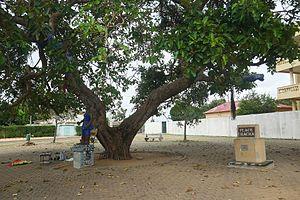
Ouidah (Bénin)
Francisco Félix de Souza fut un important trafiquant d'esclaves brésilien devenu Chacha de l'actuelle ville de Ouidah au Bénin. C'est un personnage historique controversé, tant en raison de la puissance et de la richesse qu'il avait obtenues que pour ses origines qui restent indéfinies.
Le Festival Ouidah 92 est le premier festival mondial des arts et cultures vodun, organisé du 8 au 18 février 1993 à Ouidah au Bénin, à l'initiative du président Nicéphore Soglo.